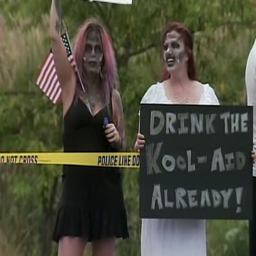
hundreds of protestors dressed as zombies turned out to support the troops at organization .